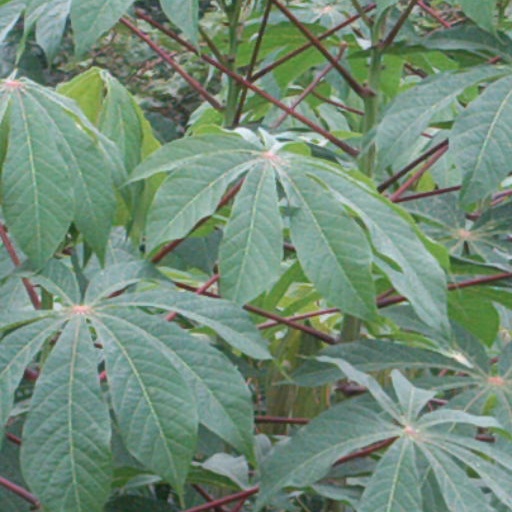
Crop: cassava